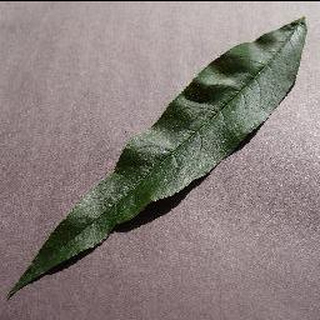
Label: healthy_peach